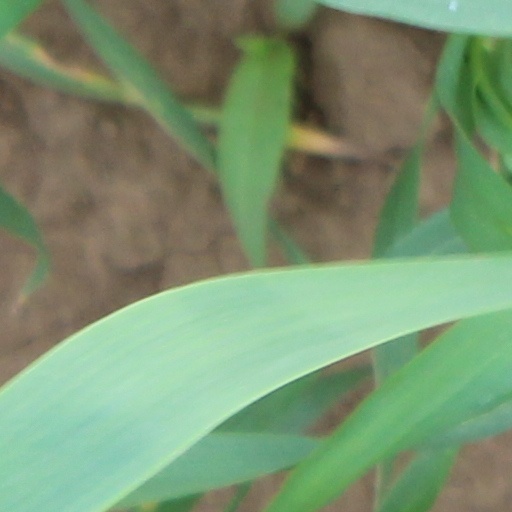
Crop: wheat